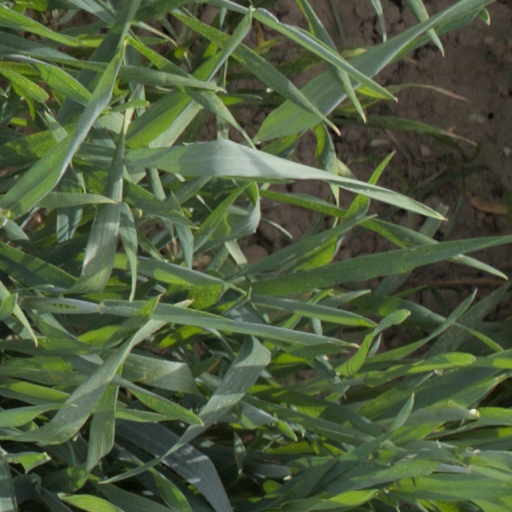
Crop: wheat